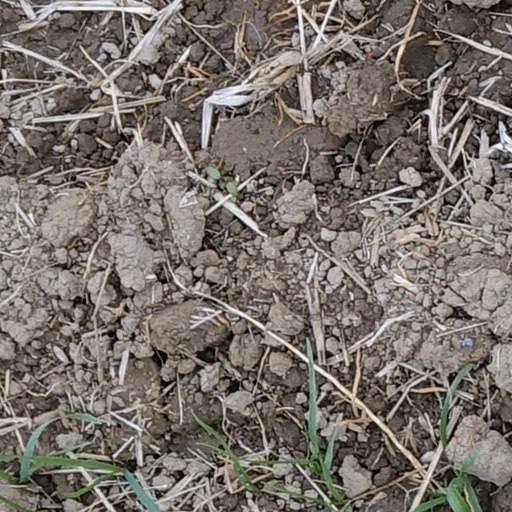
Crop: wheat